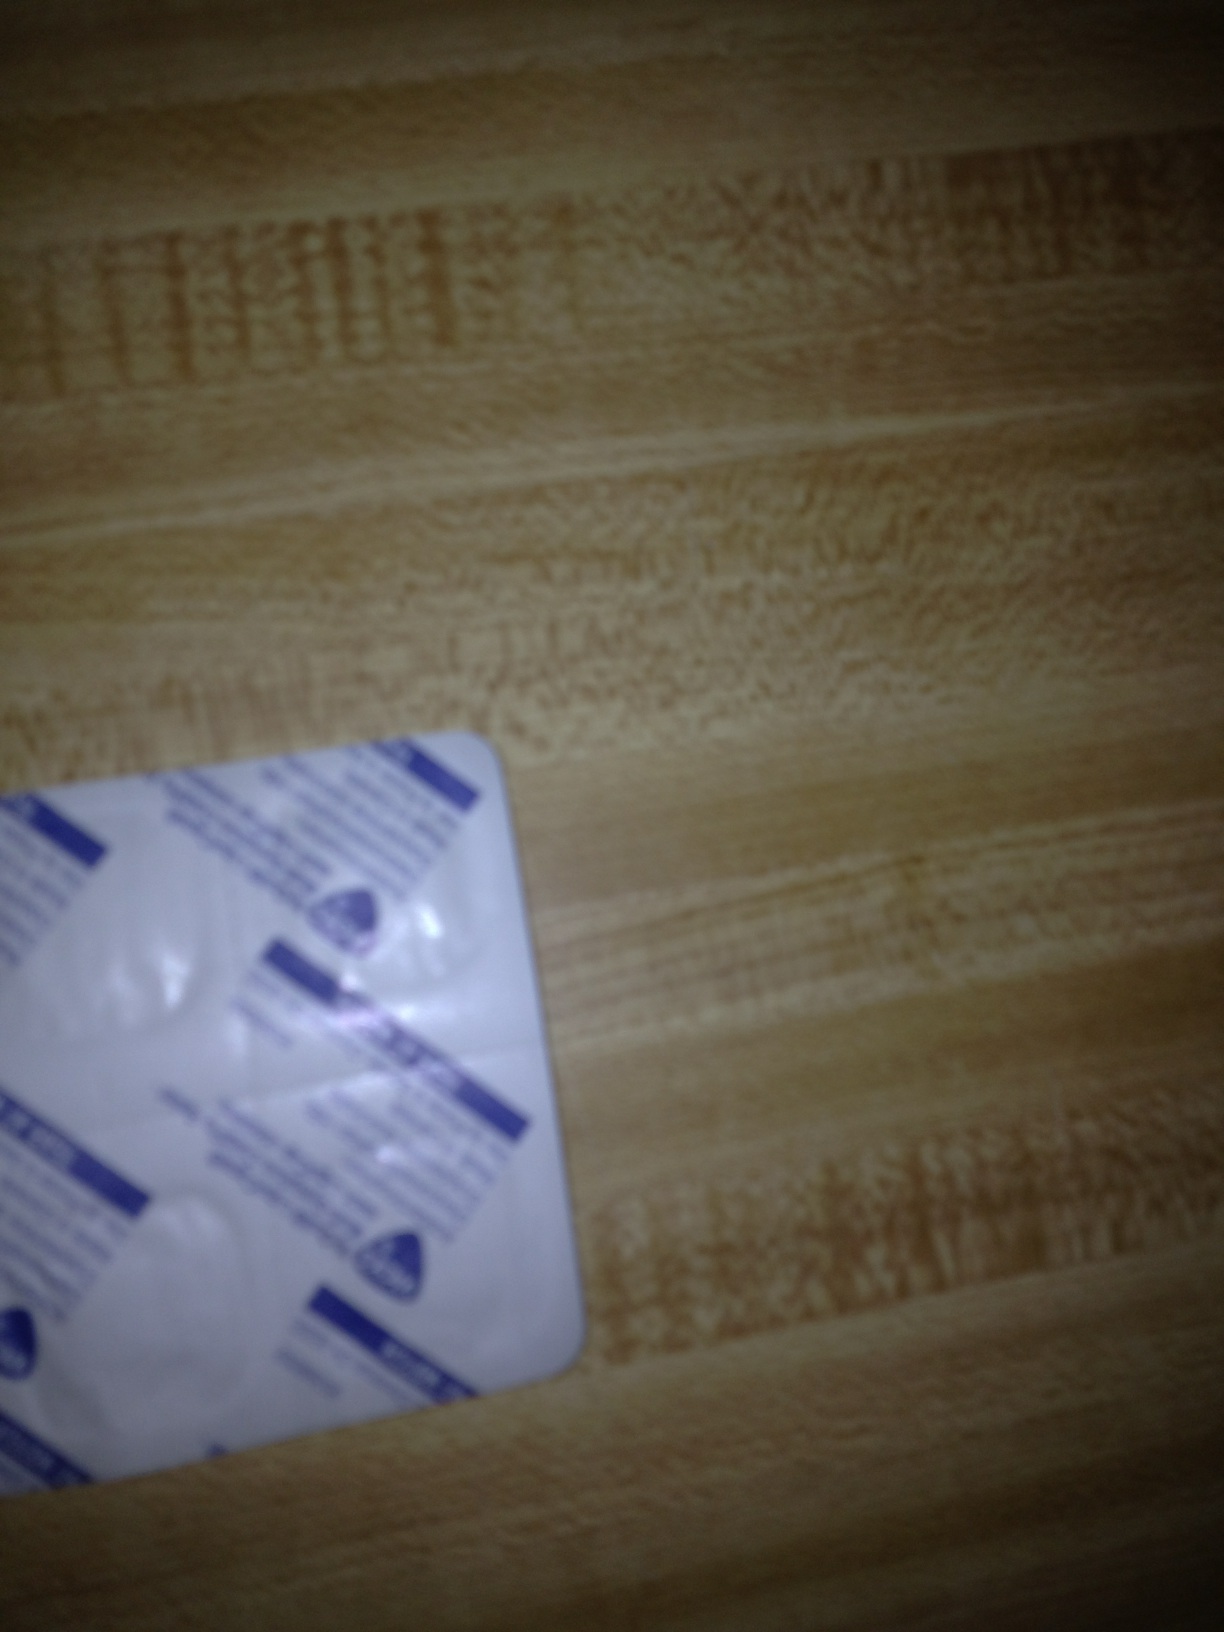Question: What is this medicine?
Answer: unanswerable